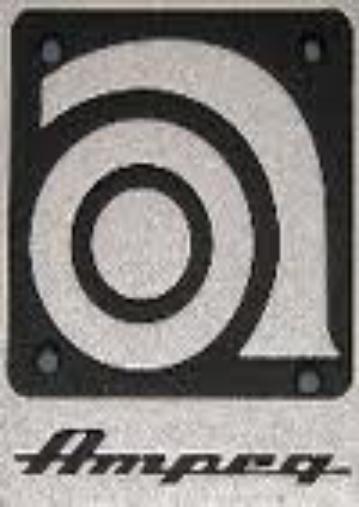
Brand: Ampeg
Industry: Others